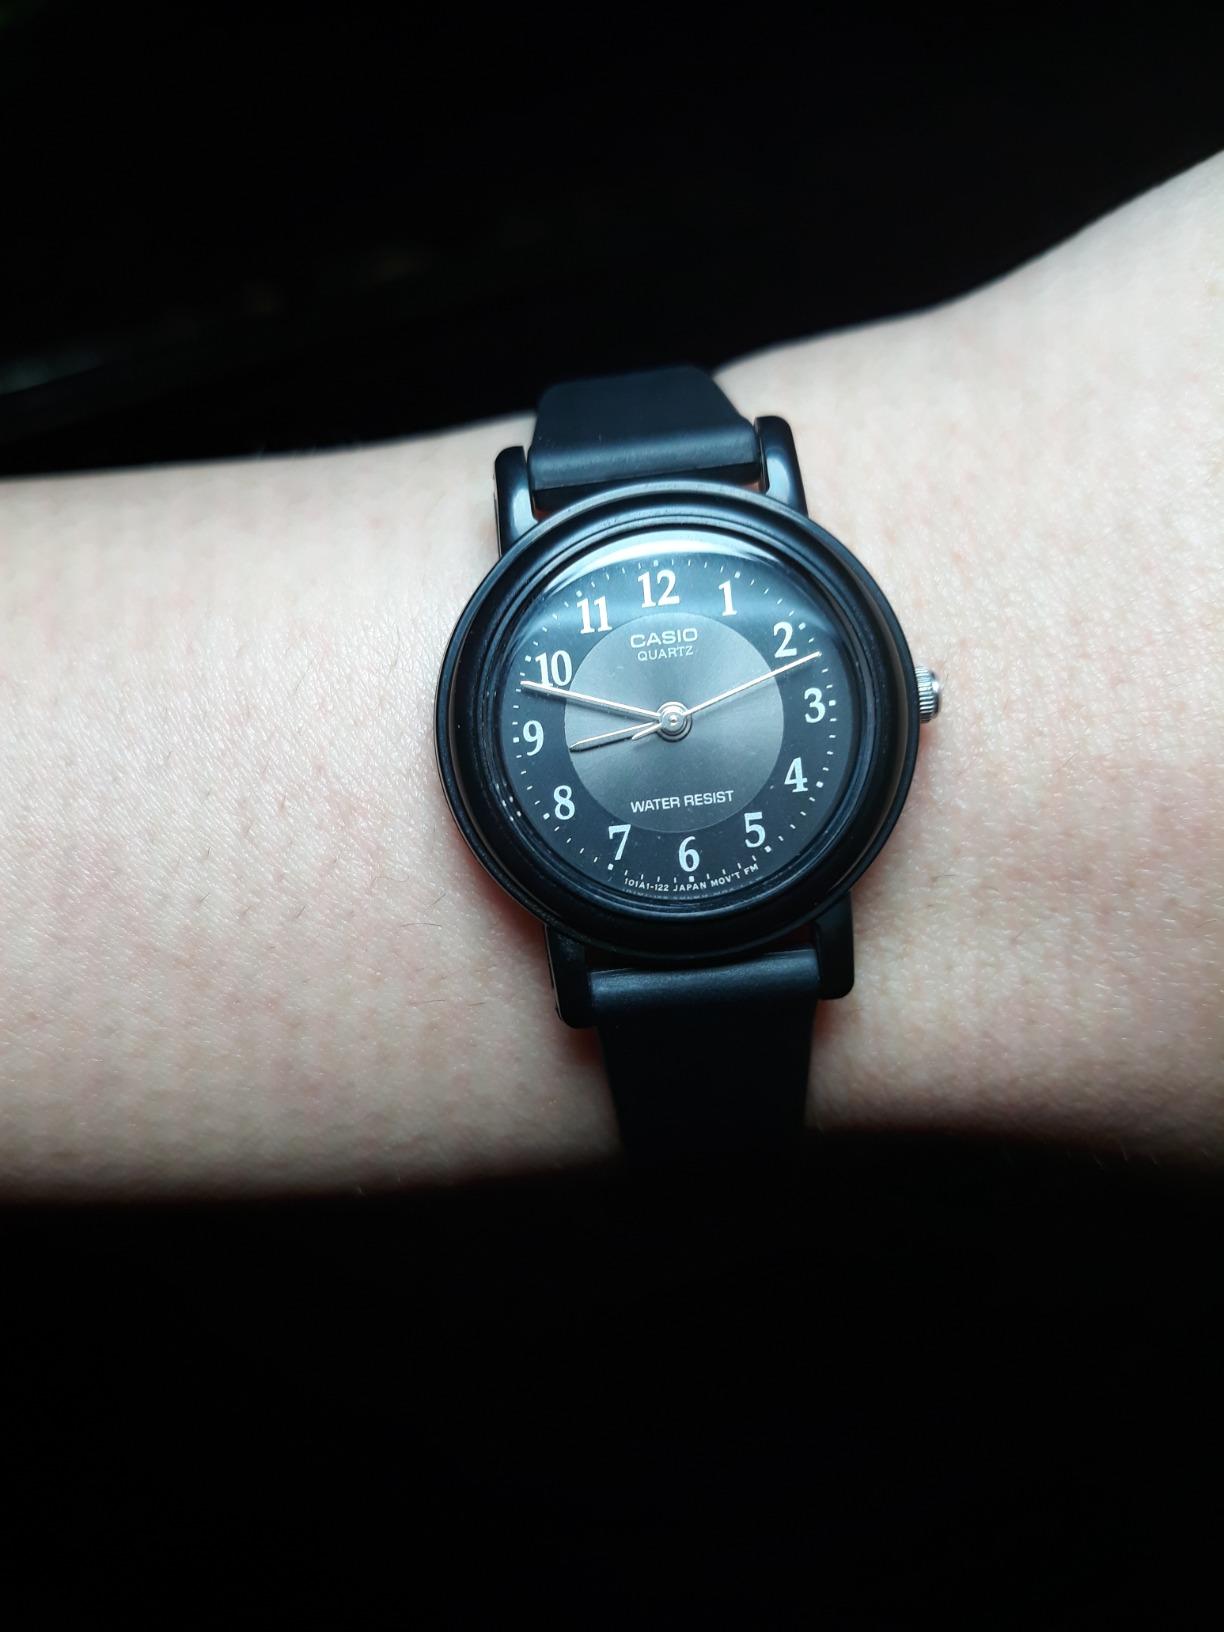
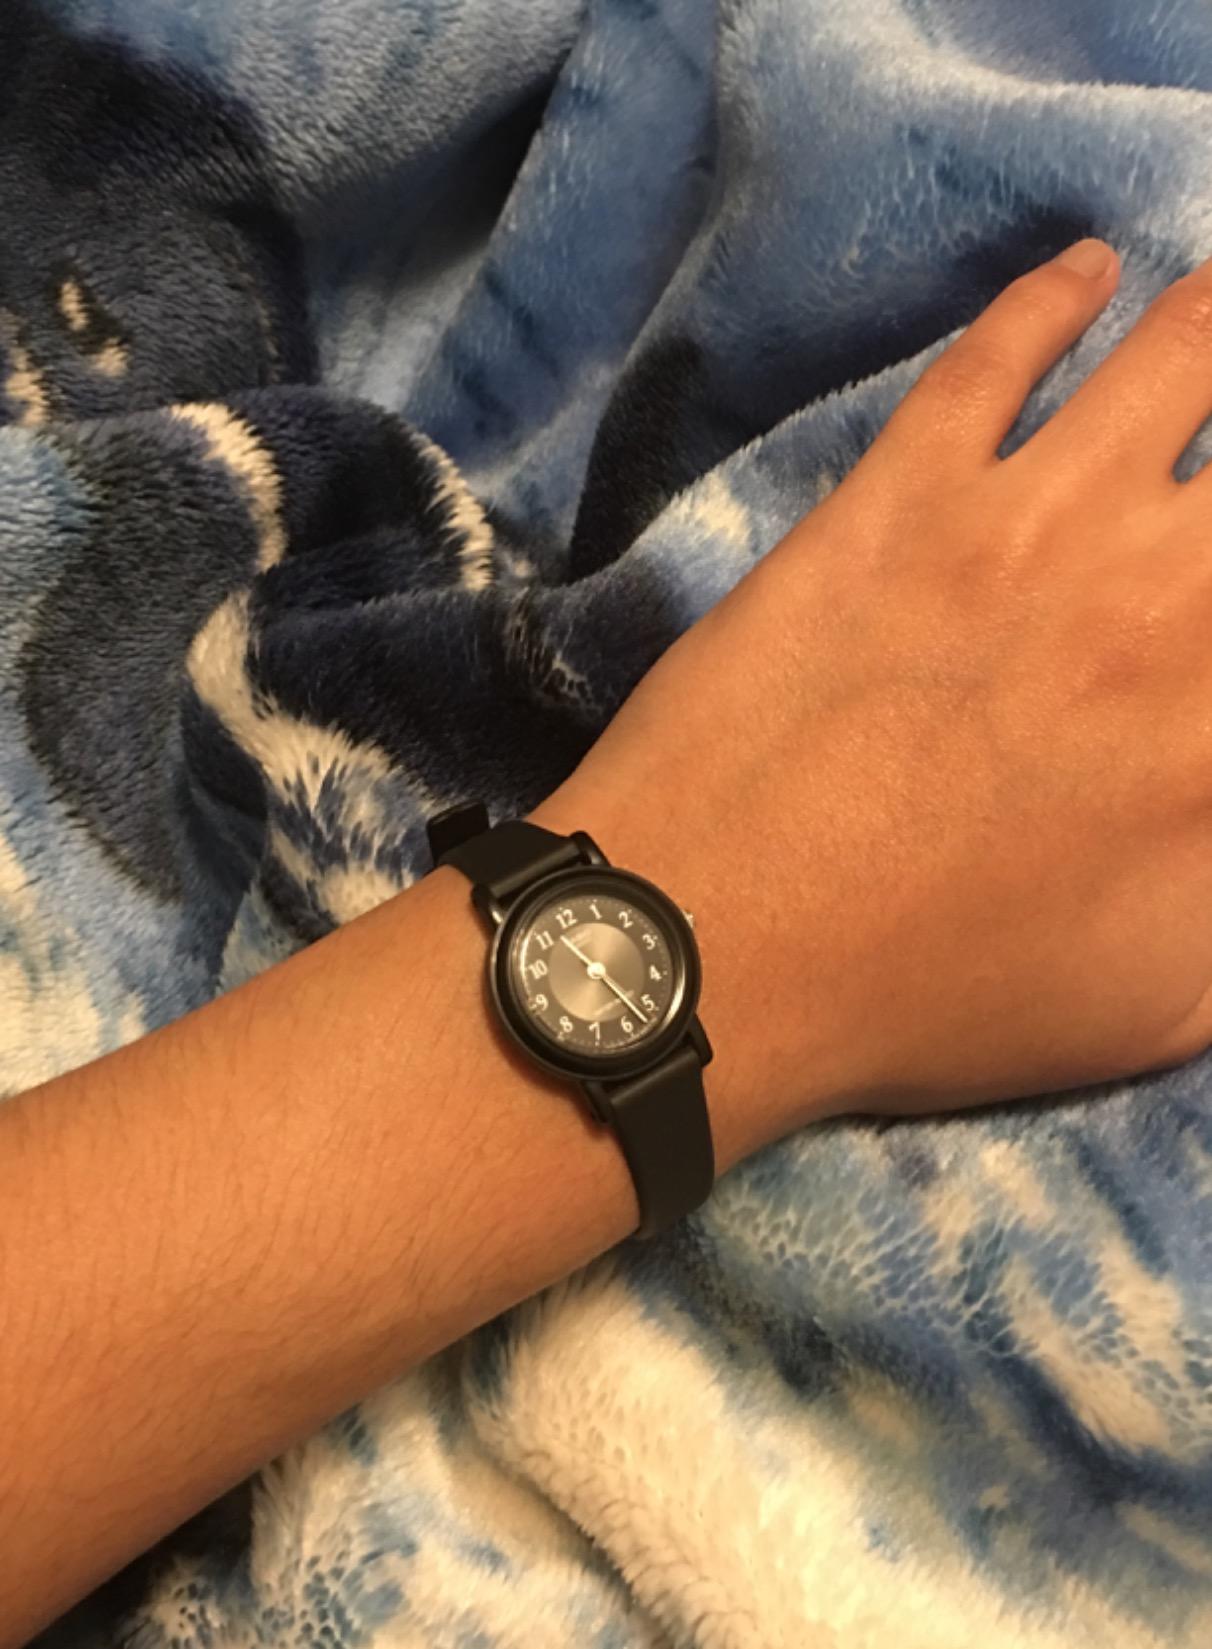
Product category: accessories_watch
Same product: yes